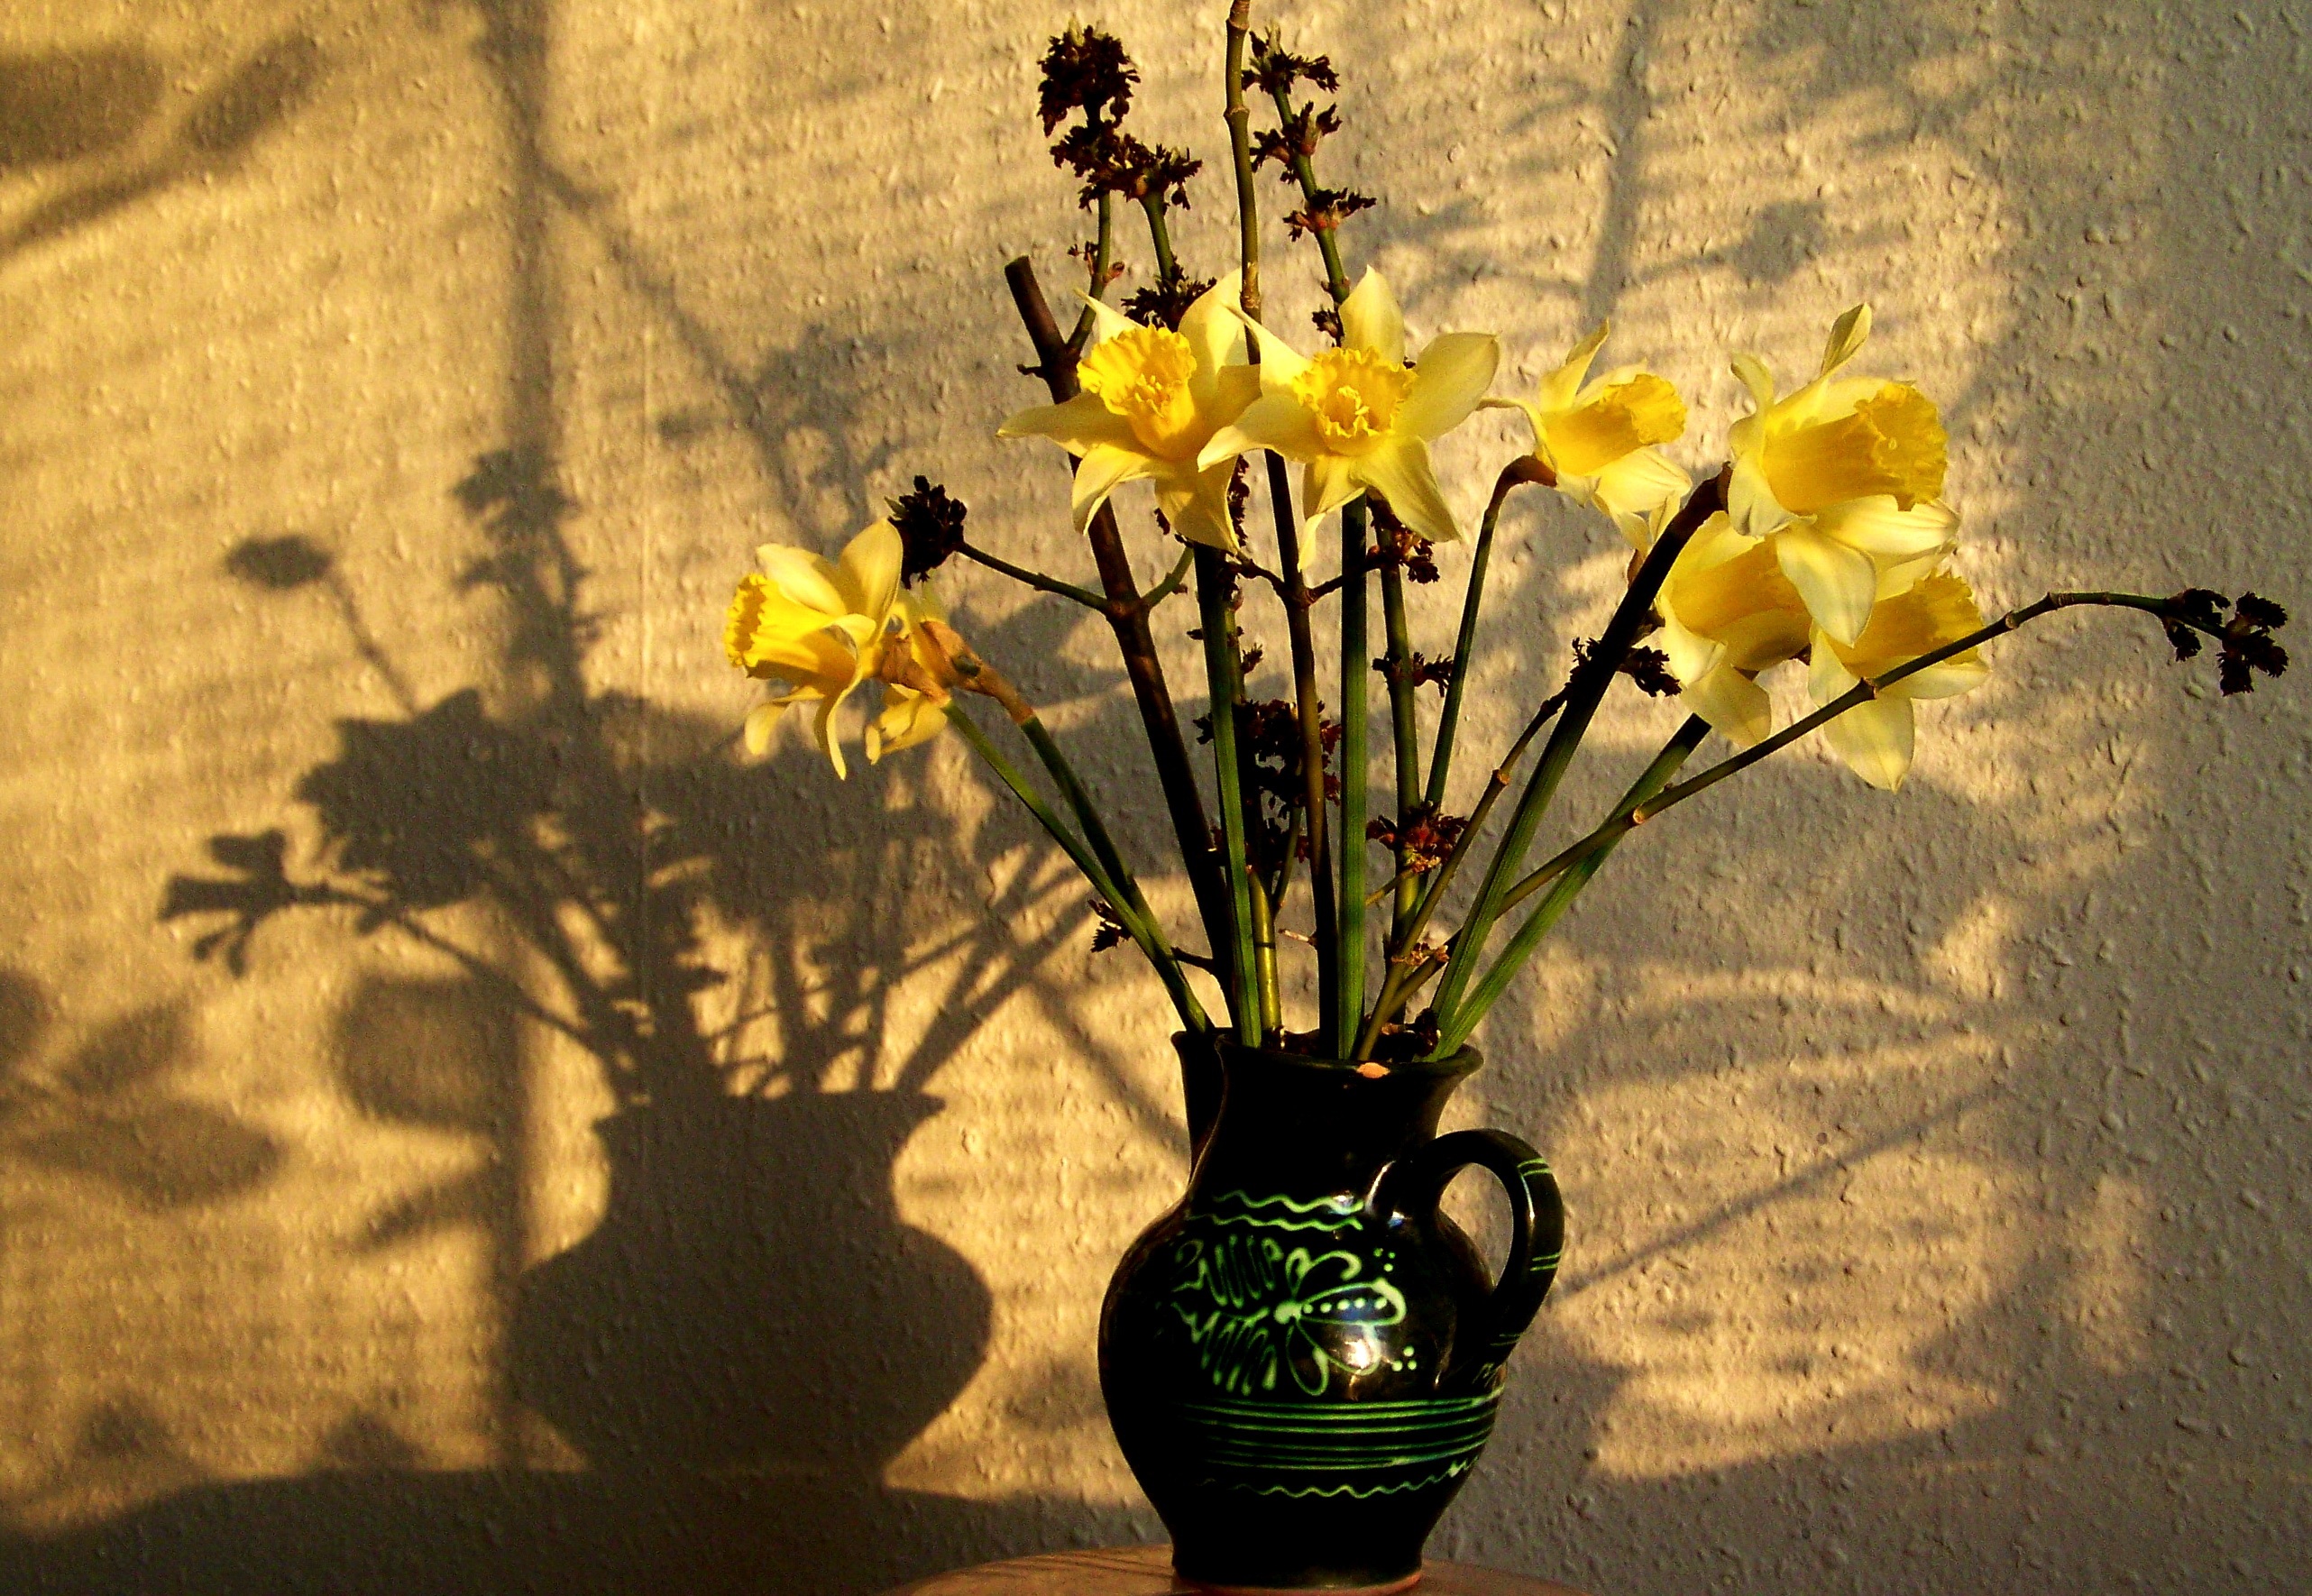
branch, plant, flower, spring, yellow, lighting, flora, still life, art, floristry, macro photography, flower bouquet, light shadow, ikebana, floral design, still life photography, flower arranging, daffodil bouquet